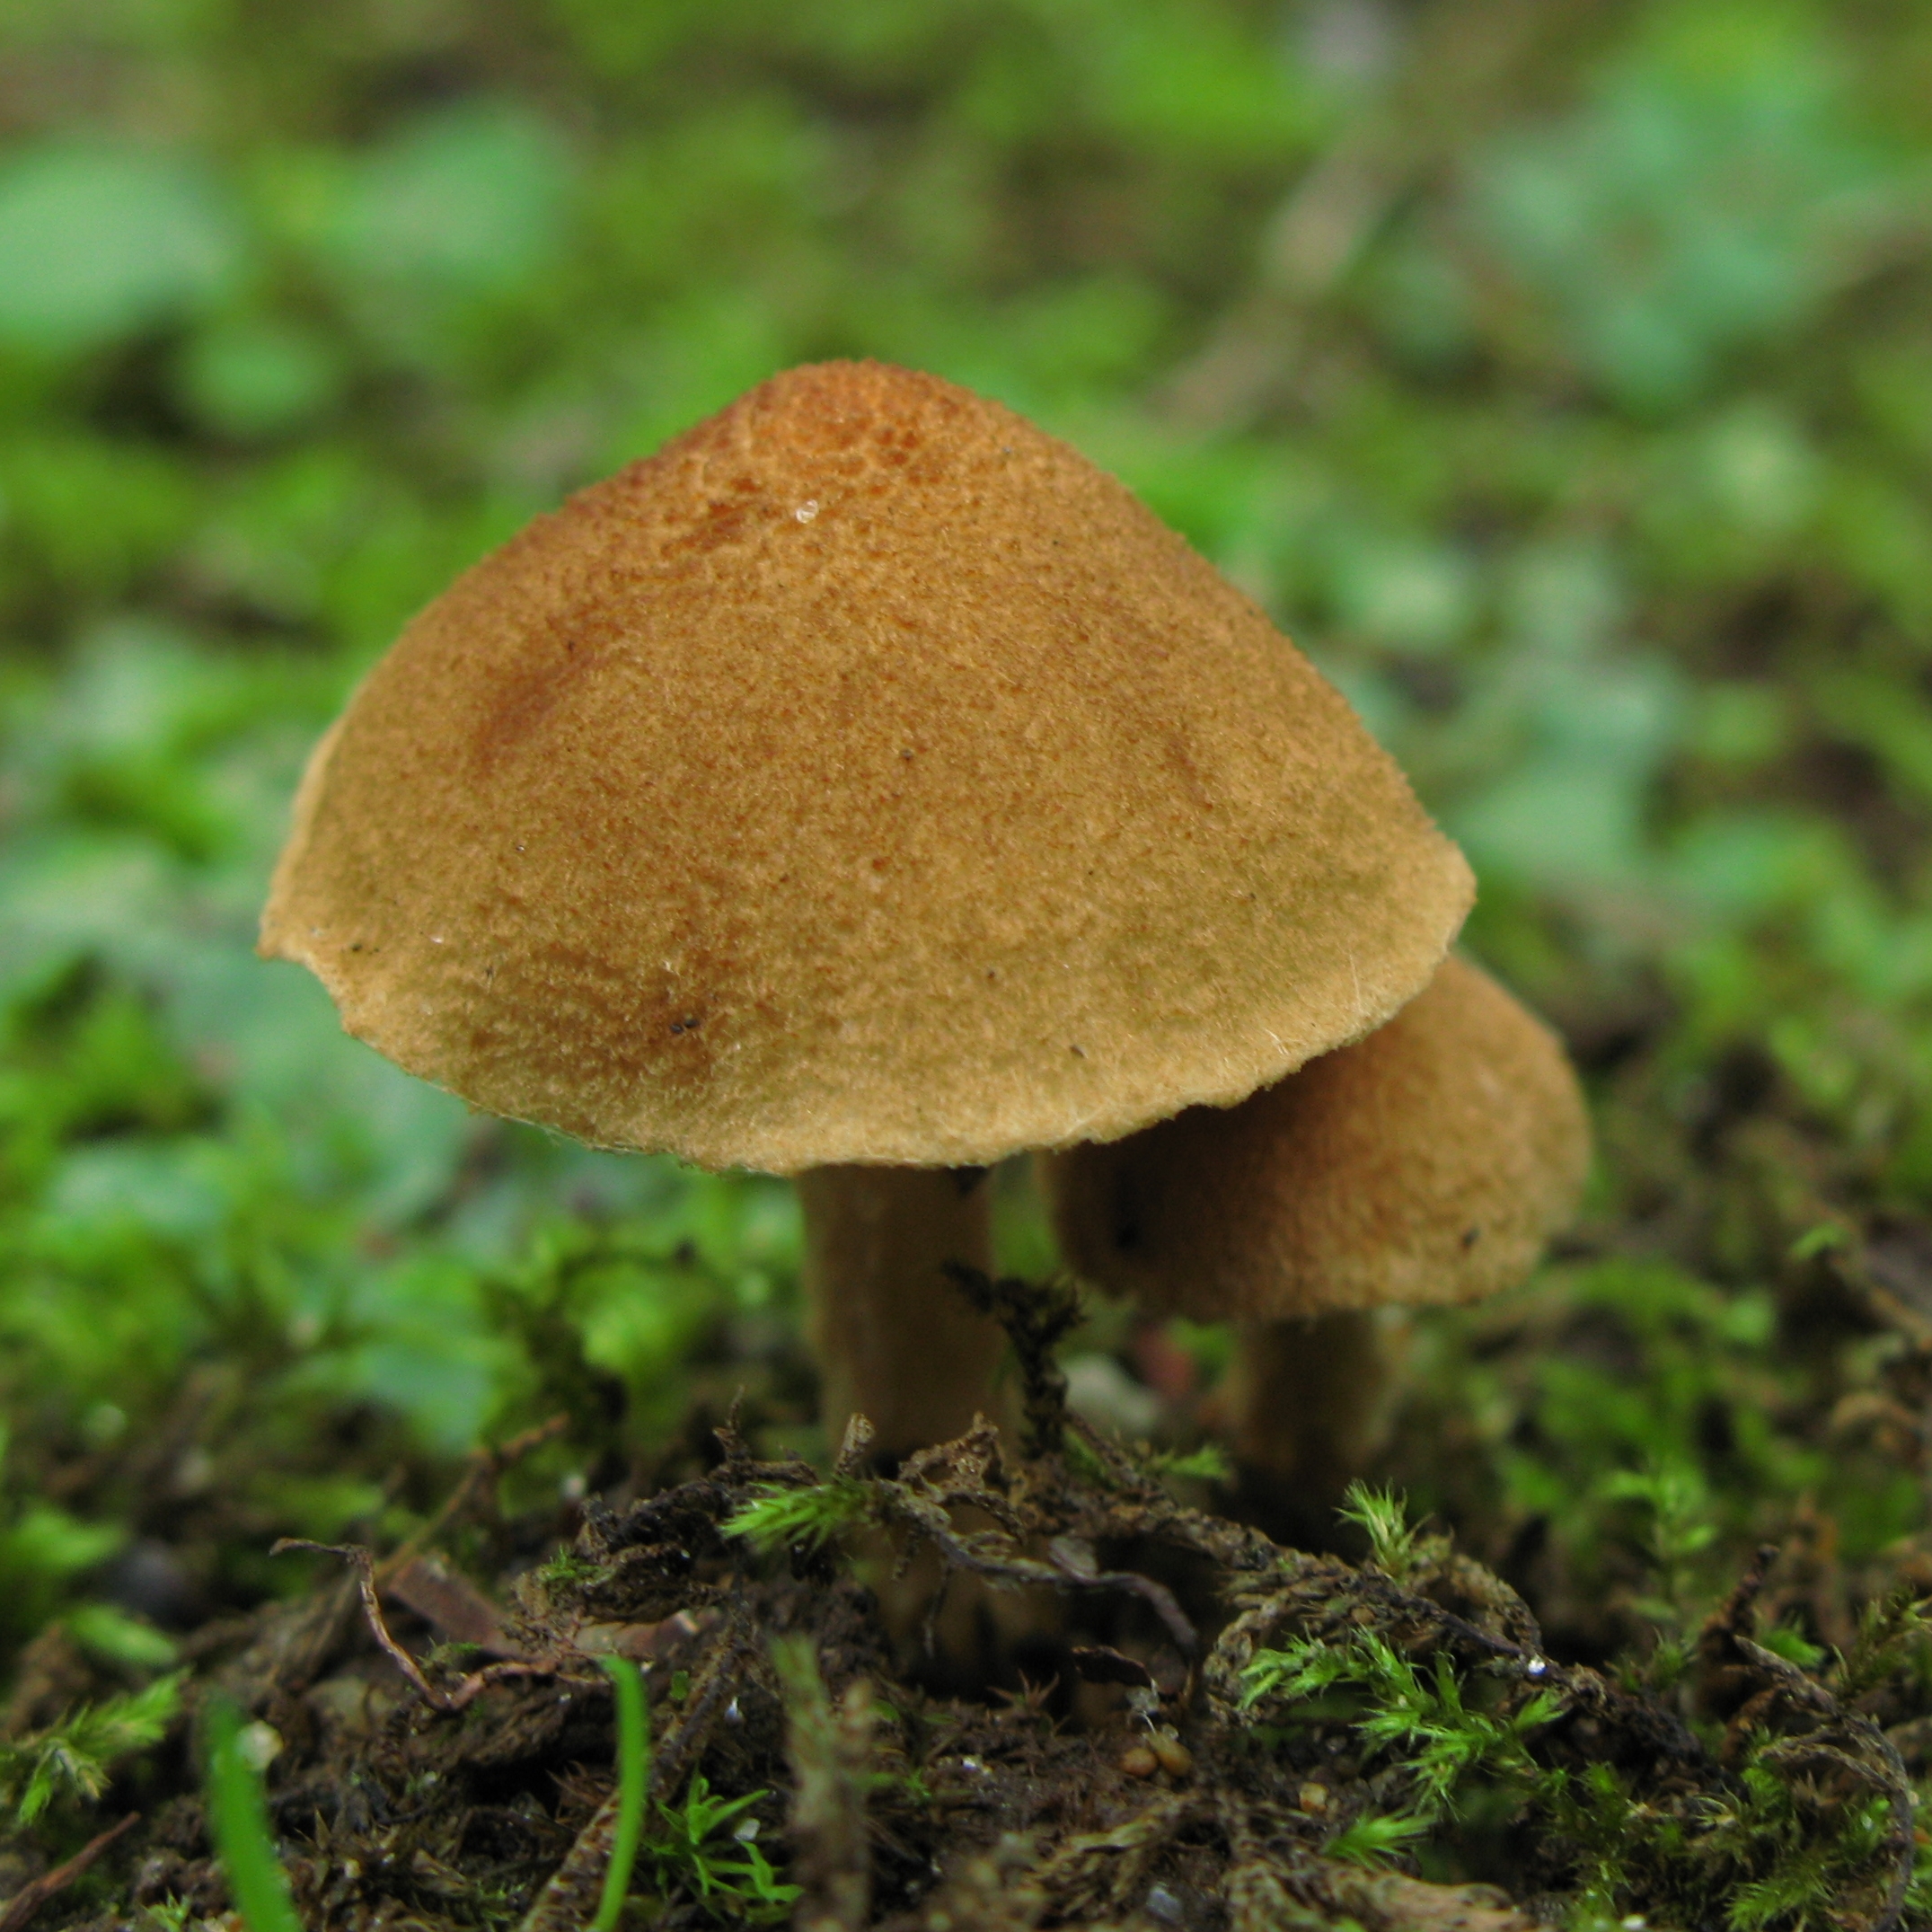
forest, high, soil, mushroom, fauna, fungus, fungi, hires, woodland, bolete, hi, res, g7, agaricus, macro photography, edible mushroom, medicinal mushroom, agaricomycetes, agaricaceae, champignon mushroom, penny bun